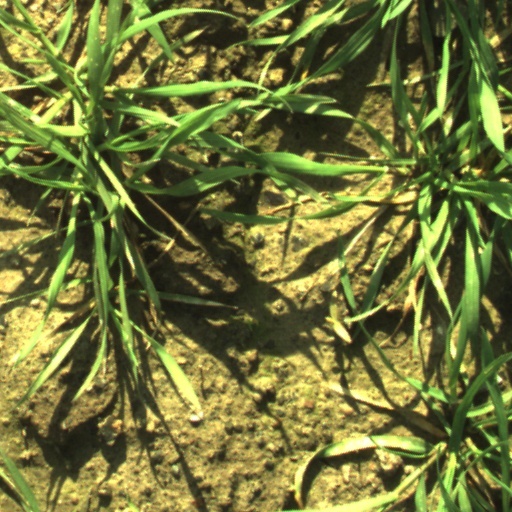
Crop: wheat